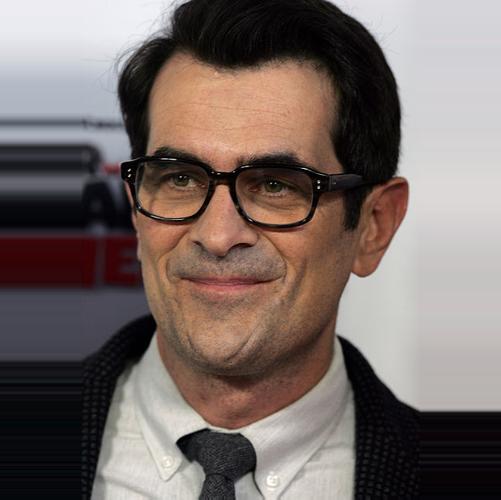
Age: 46